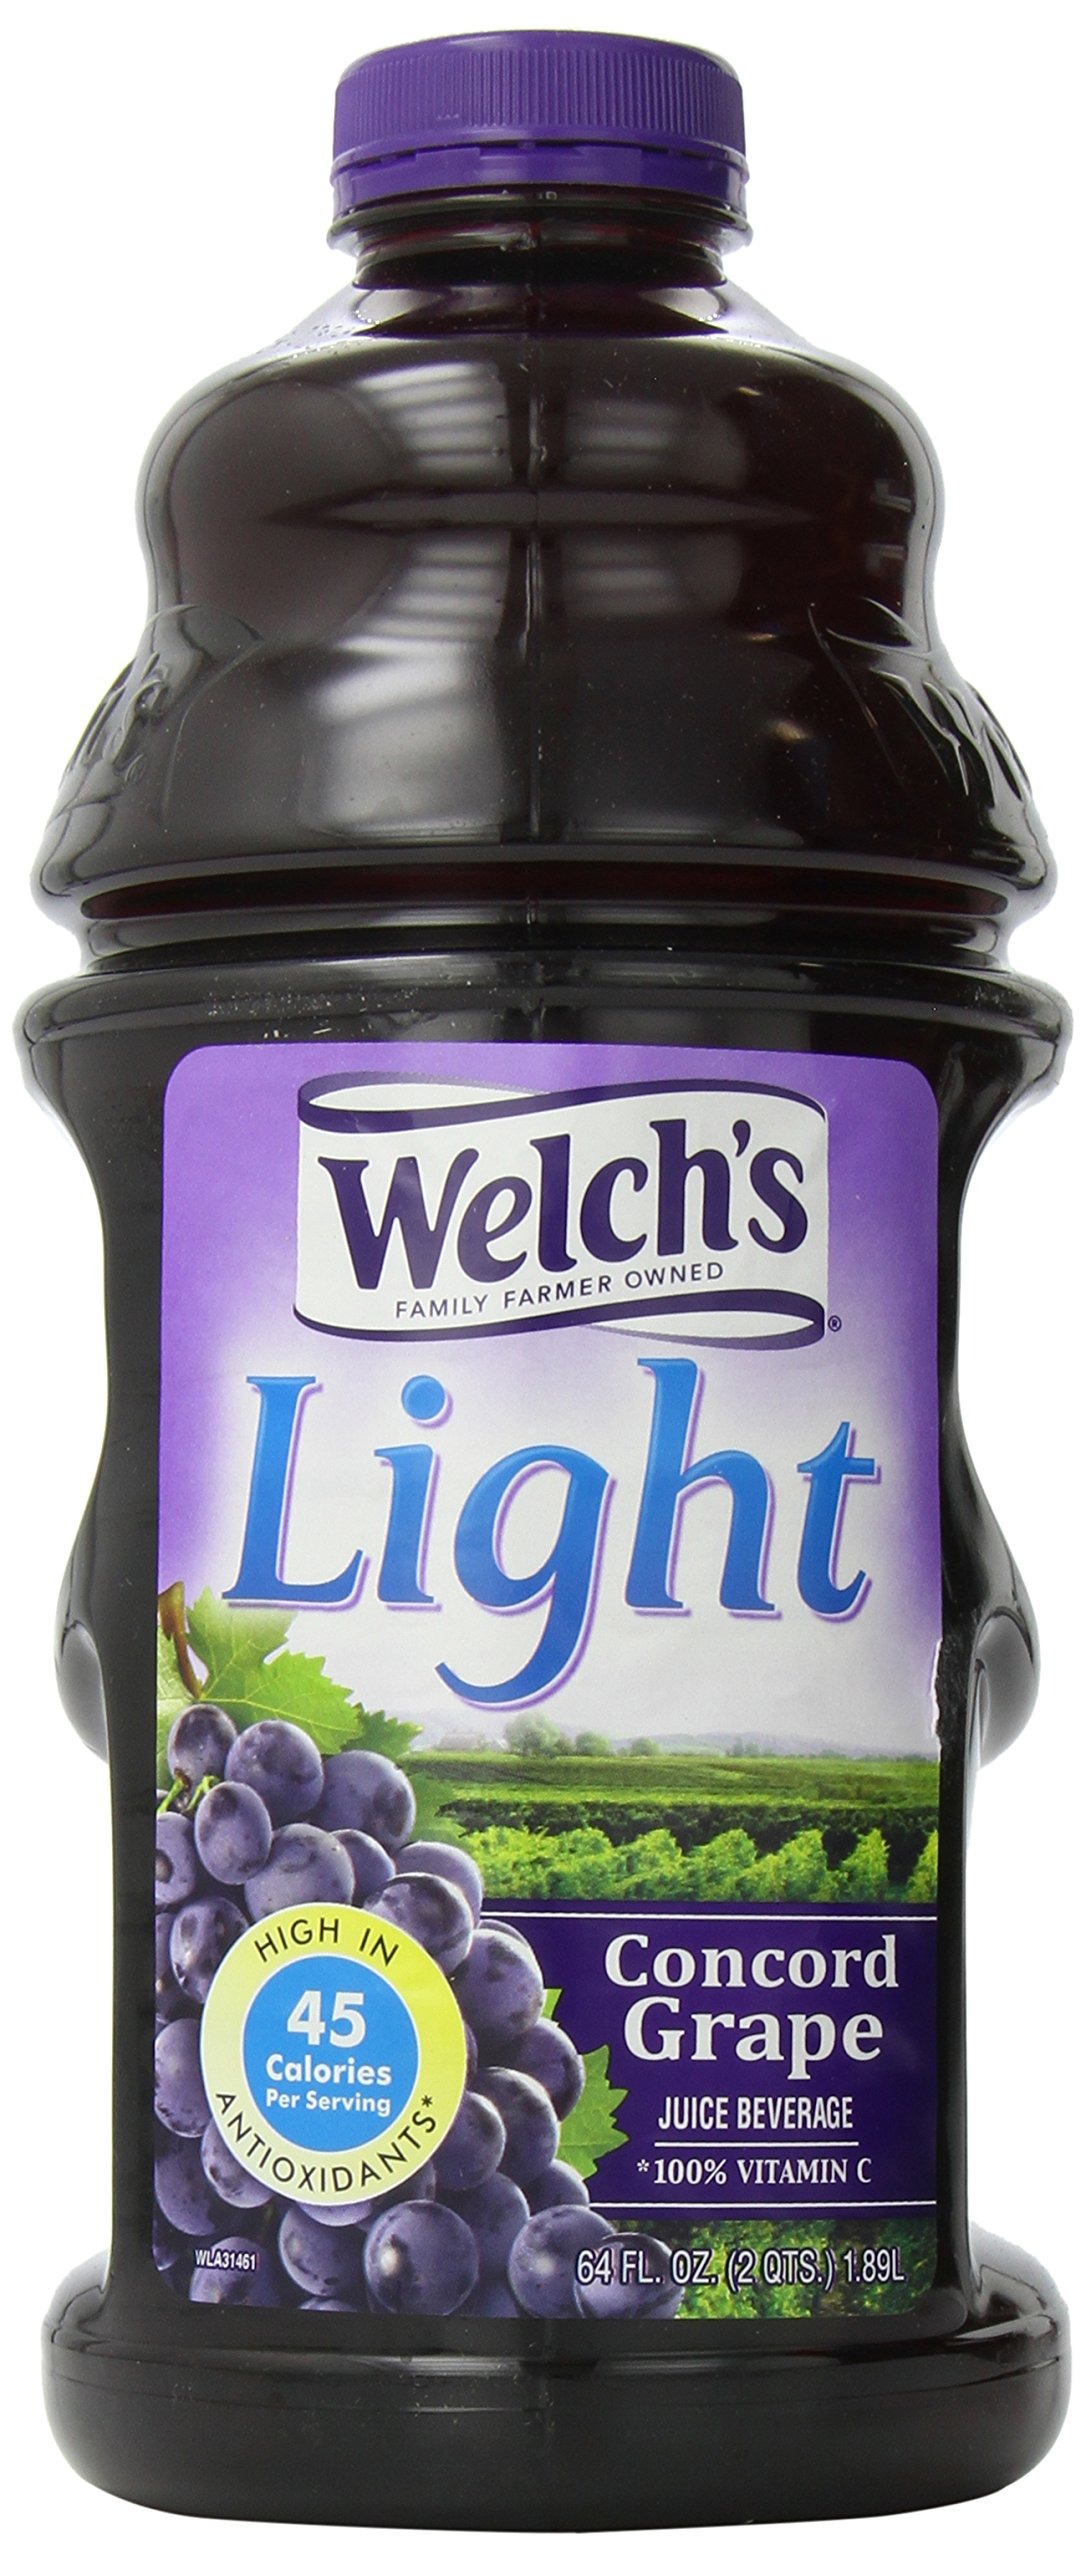
Item Name: Welch's Light Juice, Concord Grape, No Sugar Added, 64 Ounce Bottle (Pack of 6)
Bullet Point 1: Contains (1) 64 Ounce Bottle of Welch's Light Concord Grape Juice Beverage
Bullet Point 2: Great Taste, Fewer Calories: The delicious flavor of Welch's Concord grapes, with only 45 calories per serving
Bullet Point 3: Excellent Source of Vitamin C: One delicious serving of Welch's Concord Grape Light provides 100 percent daily value of Vitamin C
Bullet Point 4: Quench Your Thirst: Refreshingly fruity
Bullet Point 5: Farmer Owned, Family Grown: 100 percent of profits go to the American family farmers who own Welch’s
Value: 384.0
Unit: Fl Oz

Price: 34.15